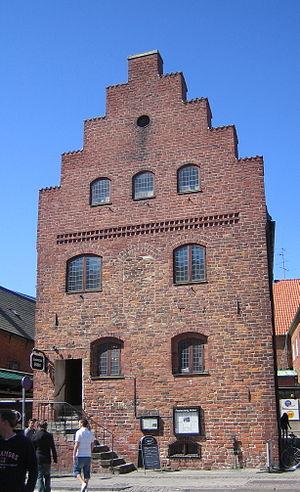
Lund est une ville située au sud-ouest de la Scanie, à l'extrême sud de la Suède. La ville est la 11ᵉ ville la plus peuplée de Suède, comptant 82 800 habitants en 2010 et 108 947 habitants en comptant le reste de la commune. Elle fait partie de la région de l'Öresund, qui inclut Malmö et Copenhague, et est une des régions les plus dynamiques d'Europe.